La Tuque, Quebec

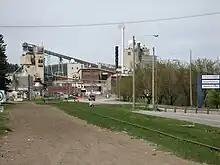
The paper mill in La Tuque

The local economy centres on pulp and paper; the city has a pulp-milling centre as well as a major hydroelectric station.